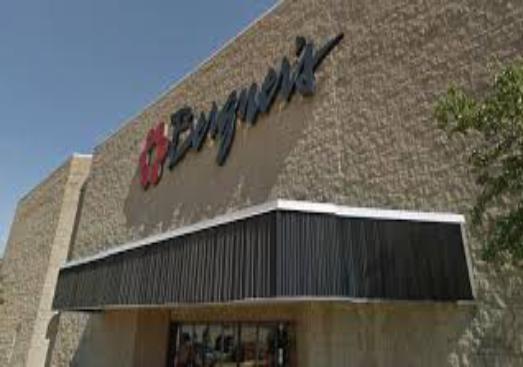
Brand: Bergner's
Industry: Others